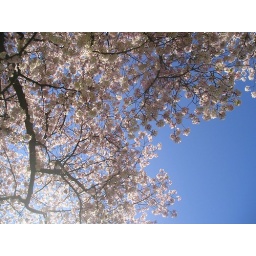
Cherry blossoms against blue sky